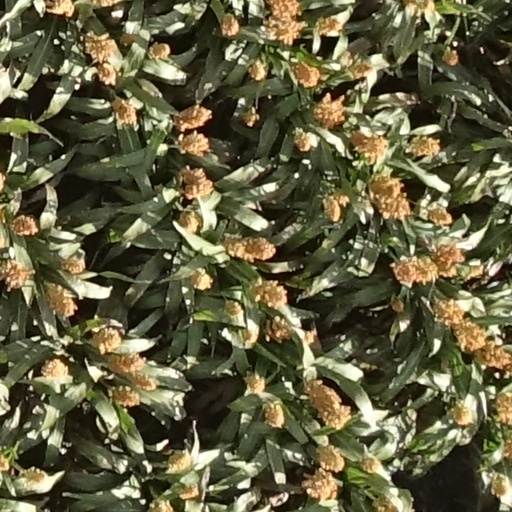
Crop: sorghum